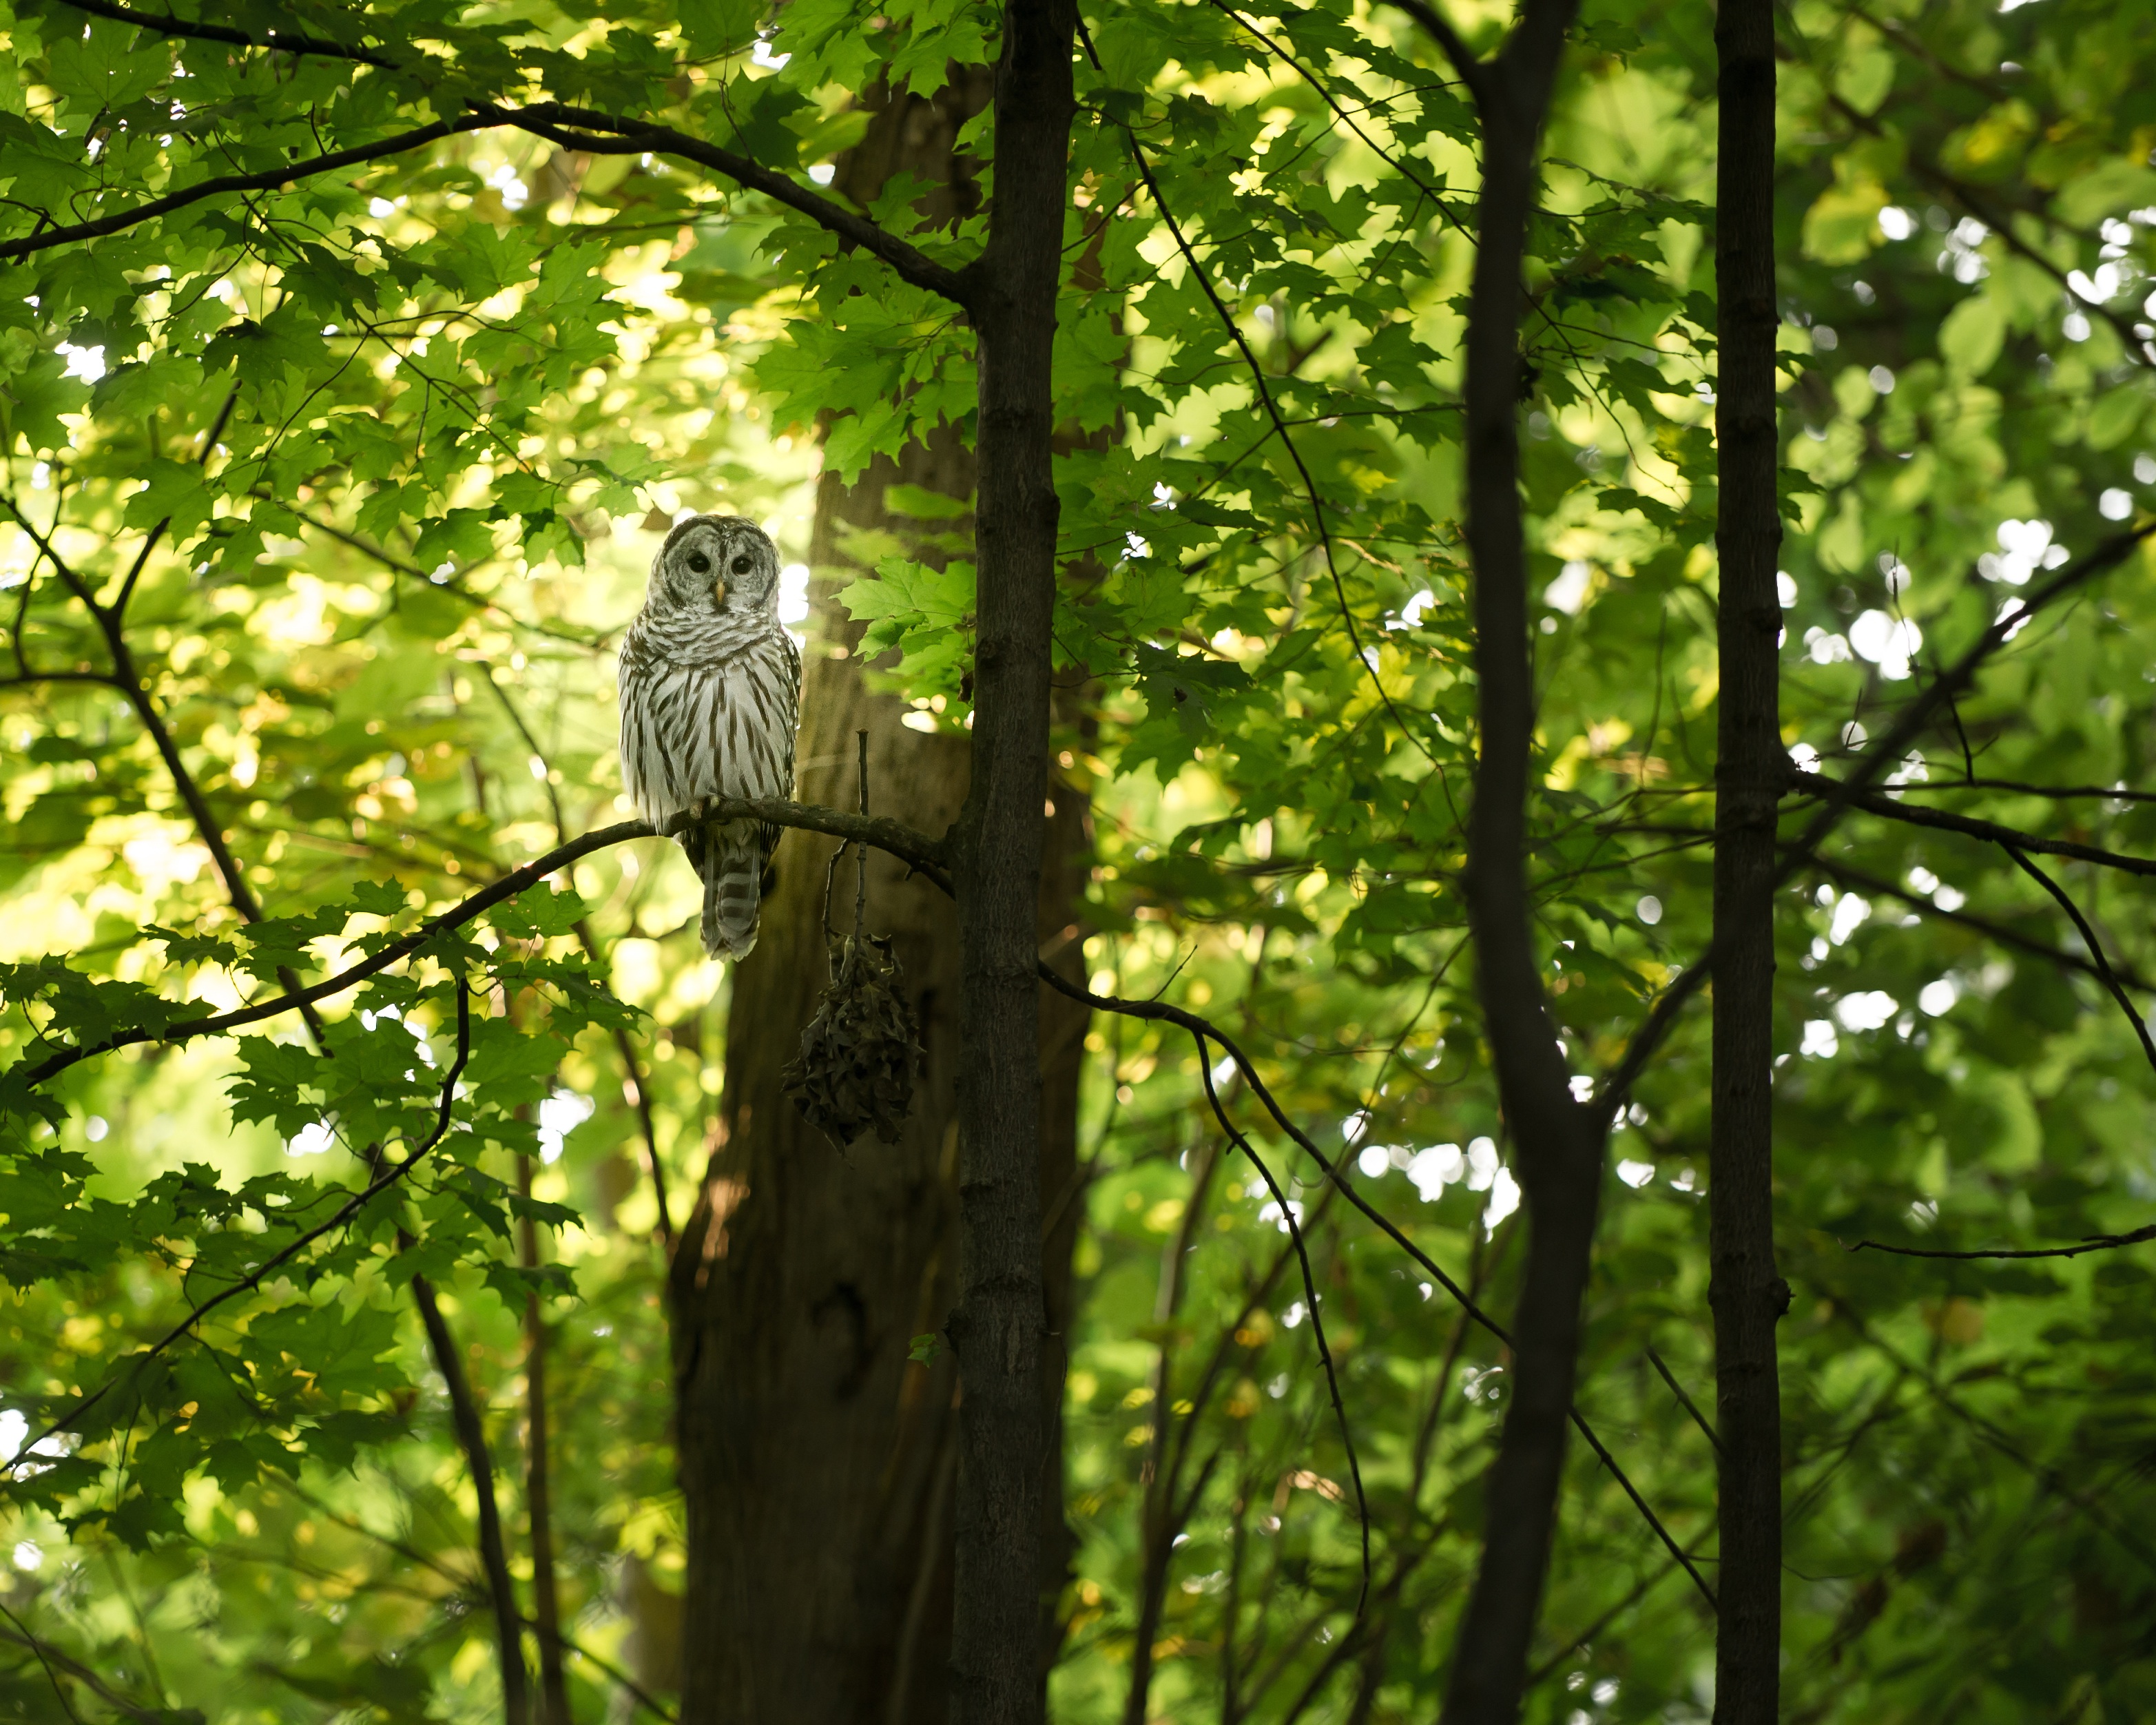
tree, nature, forest, branch, bird, sunlight, leaf, flower, wildlife, green, jungle, autumn, fauna, rainforest, woodland, habitat, natural environment, woody plant